British Rail Class 90

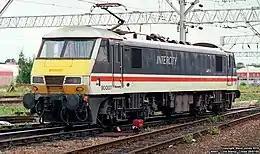
90007, at Crewe in InterCity livery

The BR board decided that it would curtail its plans to procure the InterCity 225 for the WCML and instead procure the Class 87/2 to haul its intended traffic. As result of this procurement, the freight business refused to finance a planned upgrade to InterCity 225's traction equipment, which would have given the former an equal haulage capability to the Class 87/2. Further studies determined that, when hauling passenger consists, the Class 87/2 had no disadvantage against the InterCity 225 on the WCML, unless the latter was outfitted with tilting coaches; both the Class 87/2 and the InterCity 225's locomotive had been specified to possess at least . Accordingly, the procurement of the Class 90 was assured, while no InterCity 225s would be procured for the WCML.